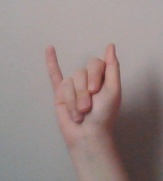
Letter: meem